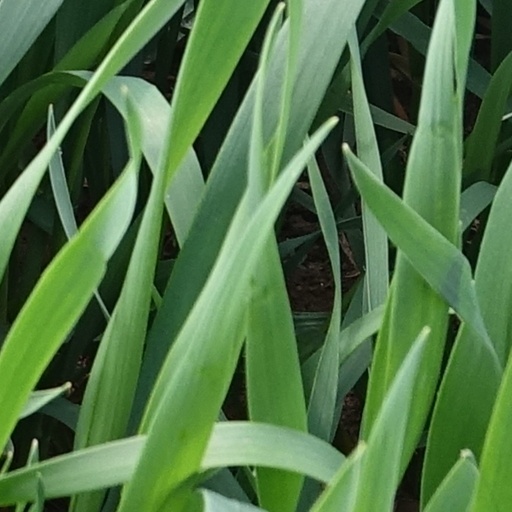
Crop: wheat